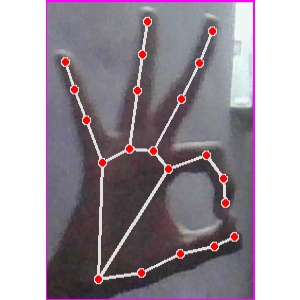
अक्षर: ण